Keeley Halswelle

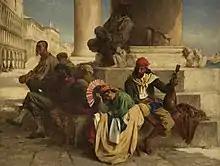
"Under the Lion of St. Mark's", by Keeley Halswelle

Halswelle first married clandestinely on 25 May 1852 at the Independent Chapel, Bethnal Green, to Mary Jane Blackwood Gilbert, but they never lived together and Halswelle broke off contact the following November due to her infidelity and left London for Scotland in 1854. In 1859 he successfully petitioned for divorce. He next married at Edinburgh, 18 June 1861, to Maria Browne, daughter of the advocate James Browne, and Isabella Stewart. Following her death, in 1873 he married Helen, daughter of Major-General N. J. Gordon, who survived him with two sons, Major Gordon Halswelle (1874–1935) and Wyndham Halswelle.